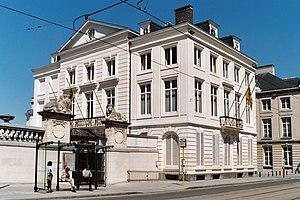
Belgique - Bruxelles - Hôtel Errera
Barnabé Guimard, né à Amboise le 11 juin 1739 et décédé à Mosnes le 21 septembre 1805, est un architecte néo-classique français actif au XVIIIᵉ siècle principalement dans les Pays-Bas autrichiens.
Isabella ou Isabelle Alice Errera était une historienne de l'art belge spécialisée dans le textile.